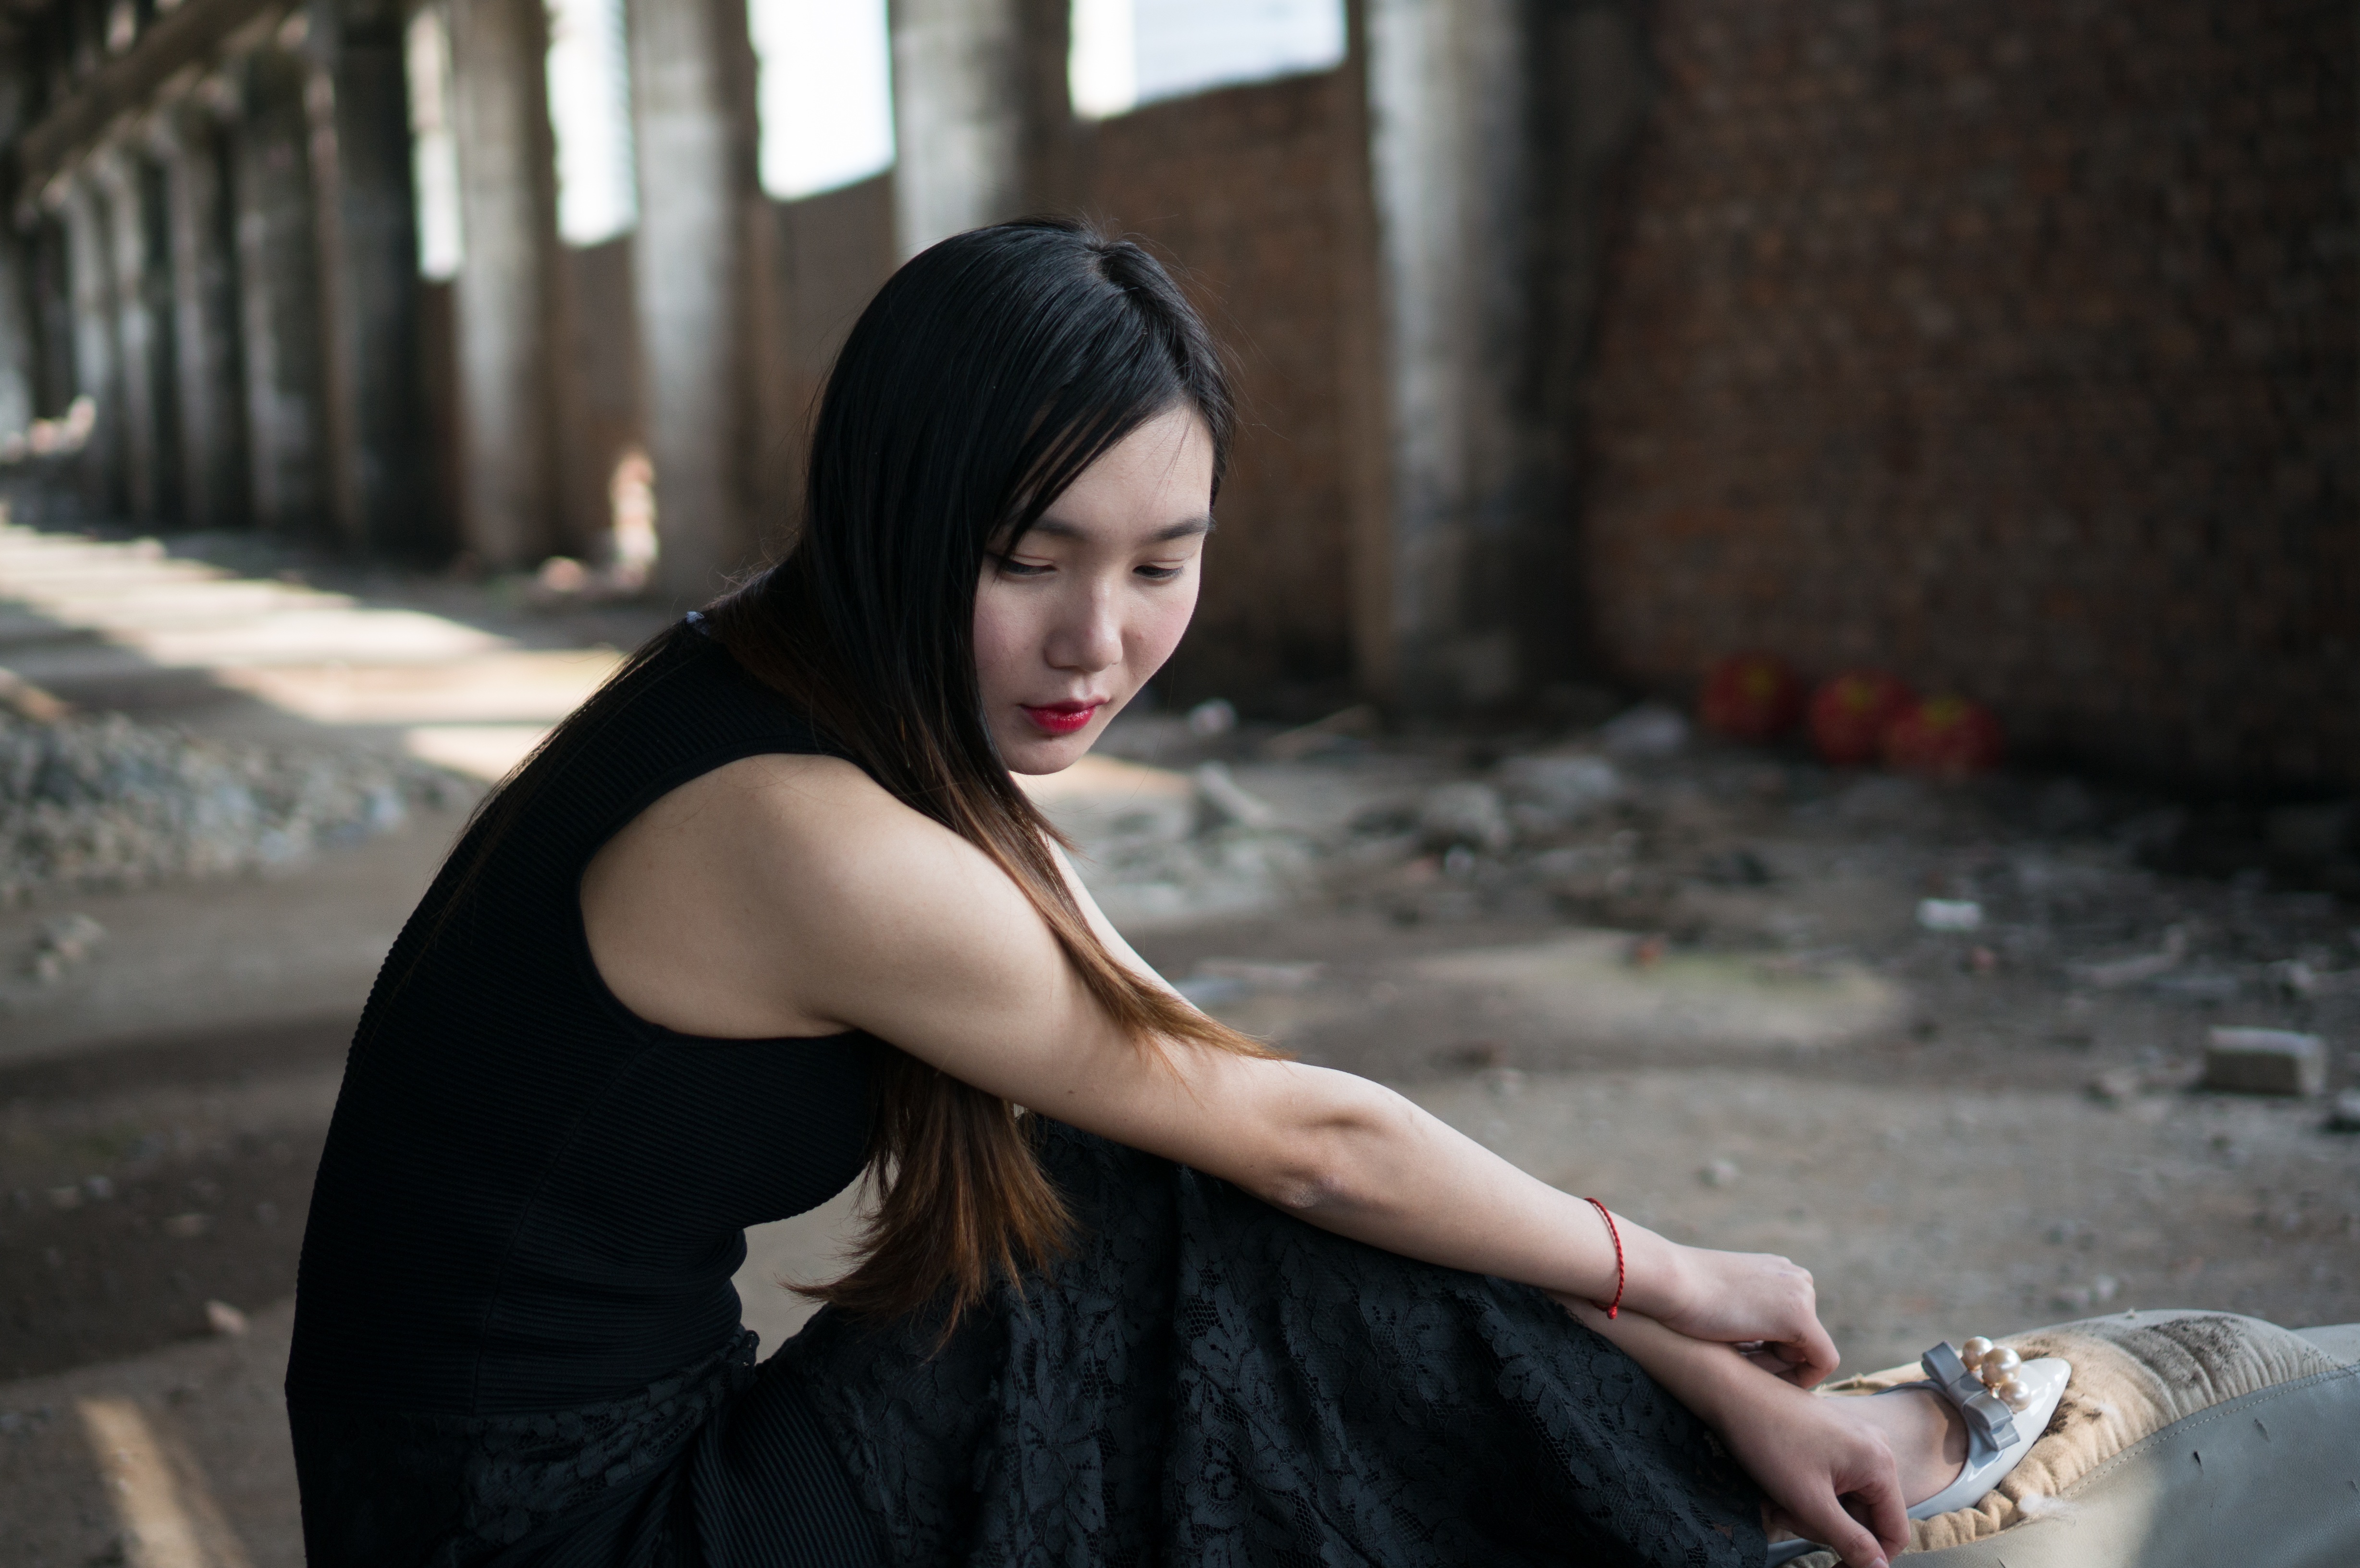
person, girl, woman, photography, female, leg, portrait, model, fashion, clothing, lady, girls, dress, eye, photograph, beauty, image, photo shoot, portrait photography, human positions, art model, women wearing black skirt, ruins of women